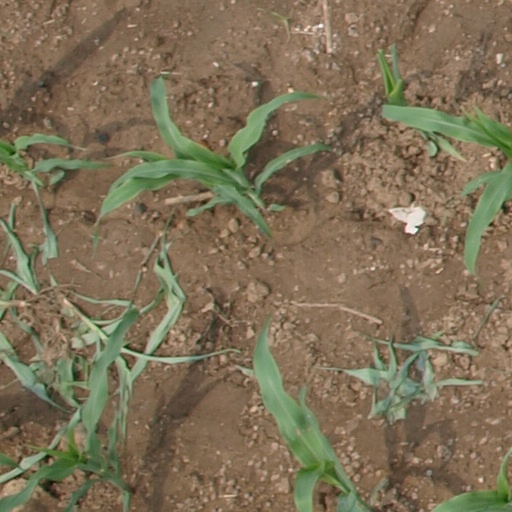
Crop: maize; corn